Oude Kerk, Amsterdam

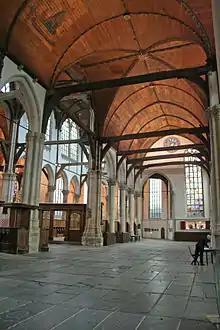
Wooden ceiling and floor paved with gravestones

The church covers an area of some . The foundations were set on an artificial mound, thought to be the most solid ground of the settlement in this marshy province.